Counter-jihad

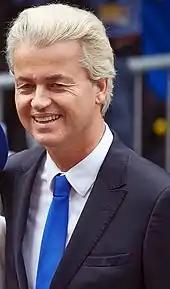
Geert Wilders, a key figure for the movement in Europe

An umbrella organization, Stop Islamisation of Europe (SIOE), was founded by Anders Gravers Pedersen, who also sits on the board of the Stop Islamisation of Nations. and there are affiliated groups in several European countries, among them Stop Islamisation of Denmark and Stop Islamisation of Norway. The English Defence League was a prominent street movement in the United Kingdom, formerly led by Tommy Robinson.